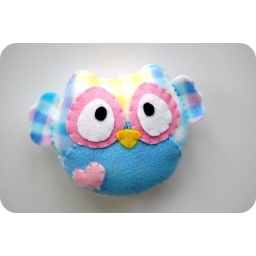
Big Owlie in pink and blue / plush owl